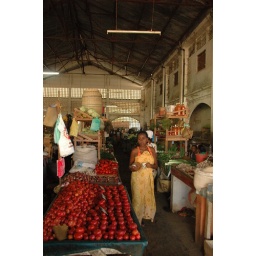
Fresh fruit in Hell-Ville market